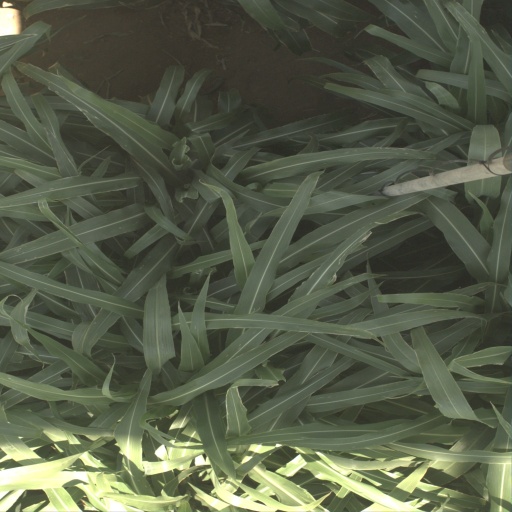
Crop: sorghum